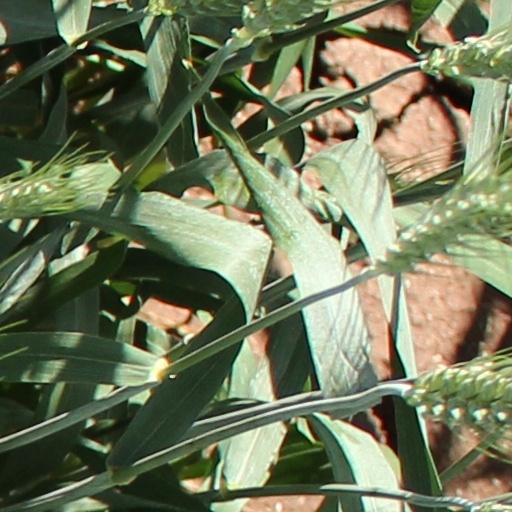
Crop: wheat